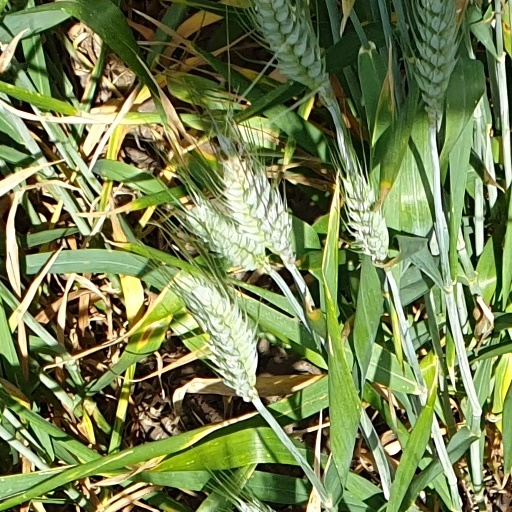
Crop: wheat